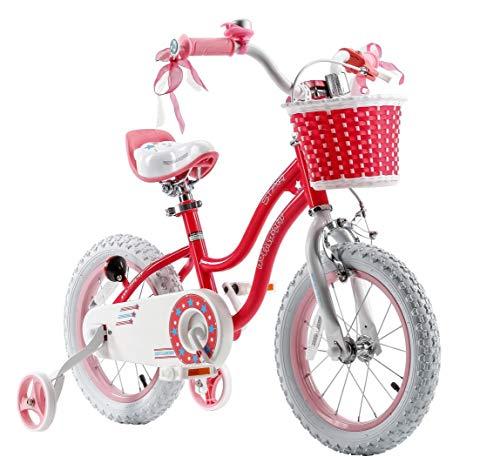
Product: RoyalBaby Girls Kids Bike Stargirl 12 14 16 18 Inch Bicycle for 3-8 Years Old Child's Cycle with Basket Training Wheels or Kickstand Bike Pink Blue
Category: Sports & Outdoors | Outdoor Recreation | Cycling | Kids' Bikes & Accessories | Kids' Bikes
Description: ELEGANT STYLE AND SIMPLE DESIGN – This bike is built with elegant style and simple design especially for girls.
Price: $154.99
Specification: Product Dimensions:         44 x 25 x 29 inches ; 22 pounds    |Shipping Weight: 29.4 pounds (View shipping rates and policies)|ASIN: B00H5FE38I|Item model number: RB16G-1P|    #22    in Kids' Bicycles    |    #53    in Amazon Launchpad Sports & Outdoors